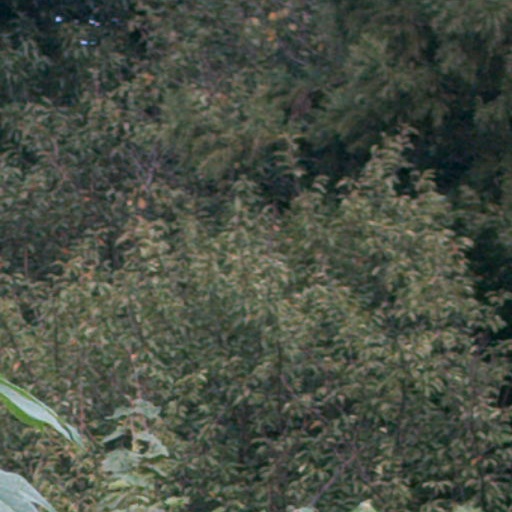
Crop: cassava